Rovereto railway station

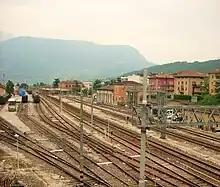
The station yard

The station has three tracks with platforms for passenger trains and additional tracks in the goods yard, which can be accessed by trucks and other vehicles from "Via Zeni" on the opposite side of the station building.